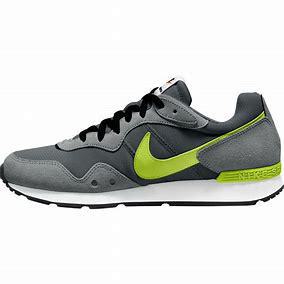
Brand: Nike
Model: Venture Runner